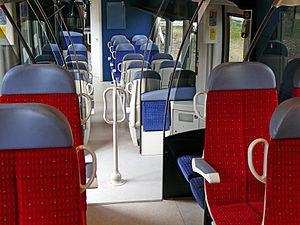
Intérieur de l'X 73813 de la SNCF, ancien 2101 des CFL.
Les 2100, sont un modèle d'autorail monocaisse, surnommés Dildo, issus de la gamme Alstom Coradia, dérivés des X 73500 de la SNCF et exploités par les CFL entre 2000 et 2005. En 2006, les CFL ont revendu leurs 2100 à la SNCF, où ils ont été intégrés à la flotte d'X 73500.